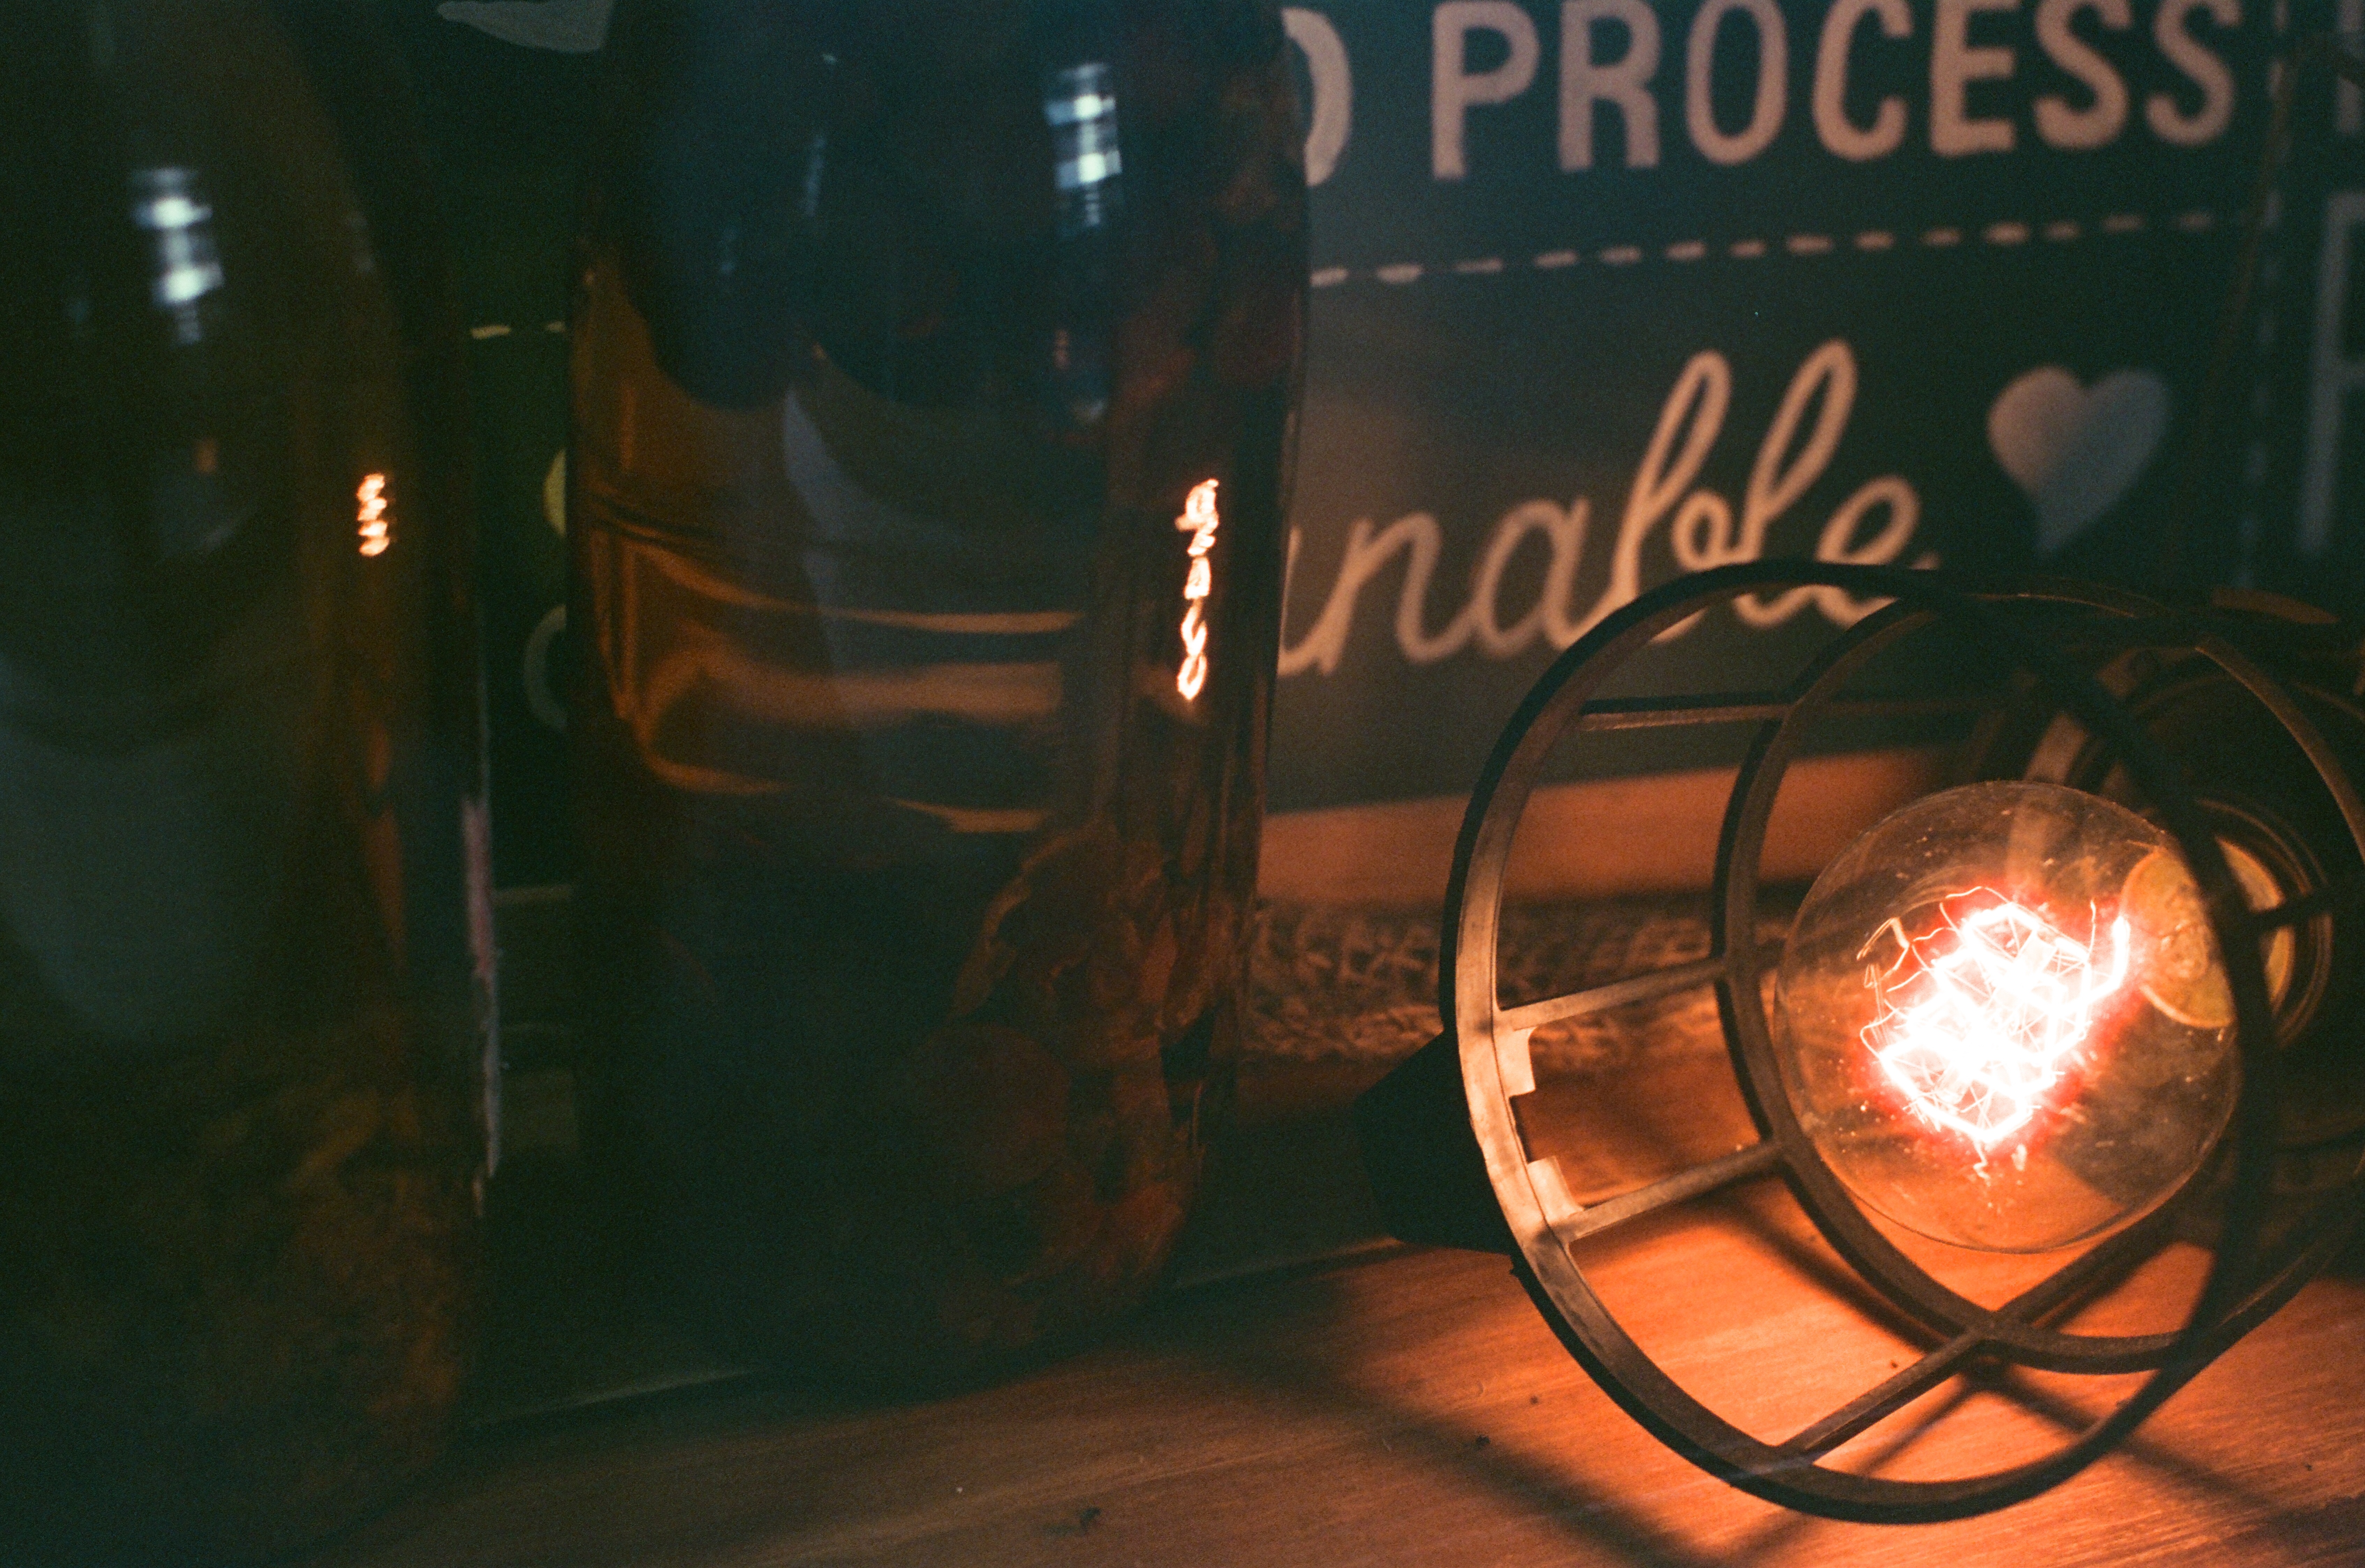
light, night, glass, darkness, lighting